Christian mythology

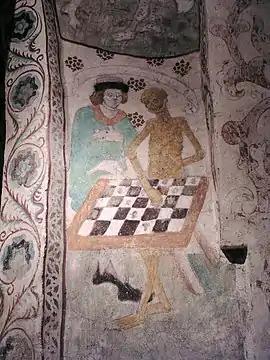
Medieval painting of Death playing chess from Täby Church in Sweden

In the early modern period, distinguished Christian theologians developed elaborated witch mythologies which contributed to the intensification of witch hunts. Major works in Christian demonology, such as Malleus Maleficarum, were dedicated to the implementation of Exodus 22:18 of the Old Testament: "You shall not permit a sorceress to live." The concept of witches' sabbath was well articulated by the 17th century. Theologian Martin Delrio was one of the first to provide a vivid description in his influential "Disquisitiones magicae":